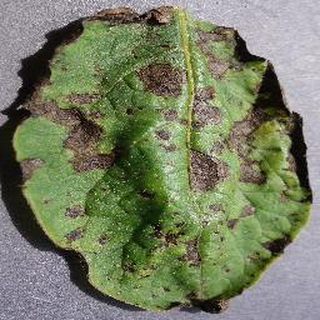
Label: potato_early_blight